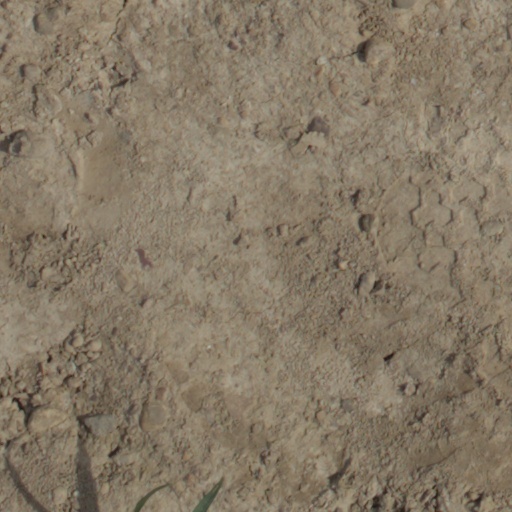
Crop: wheat